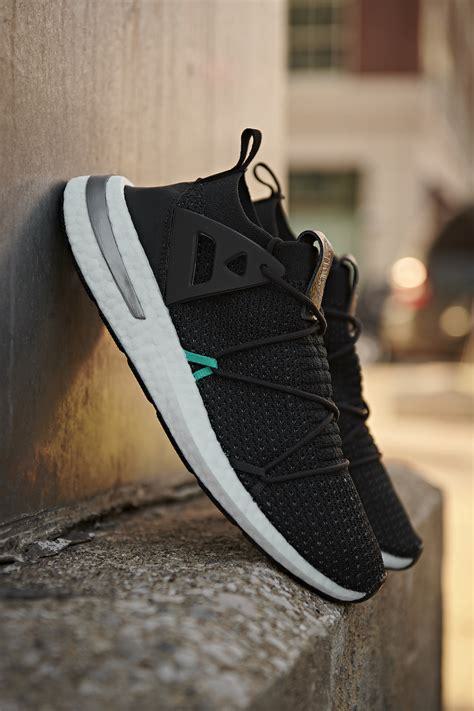
Brand: Adidas
Model: Arkyn